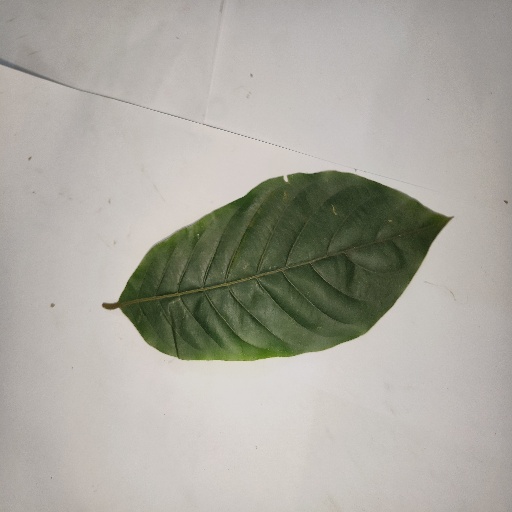
Species: HariTaki
Leaf condition: Healthy Leaf